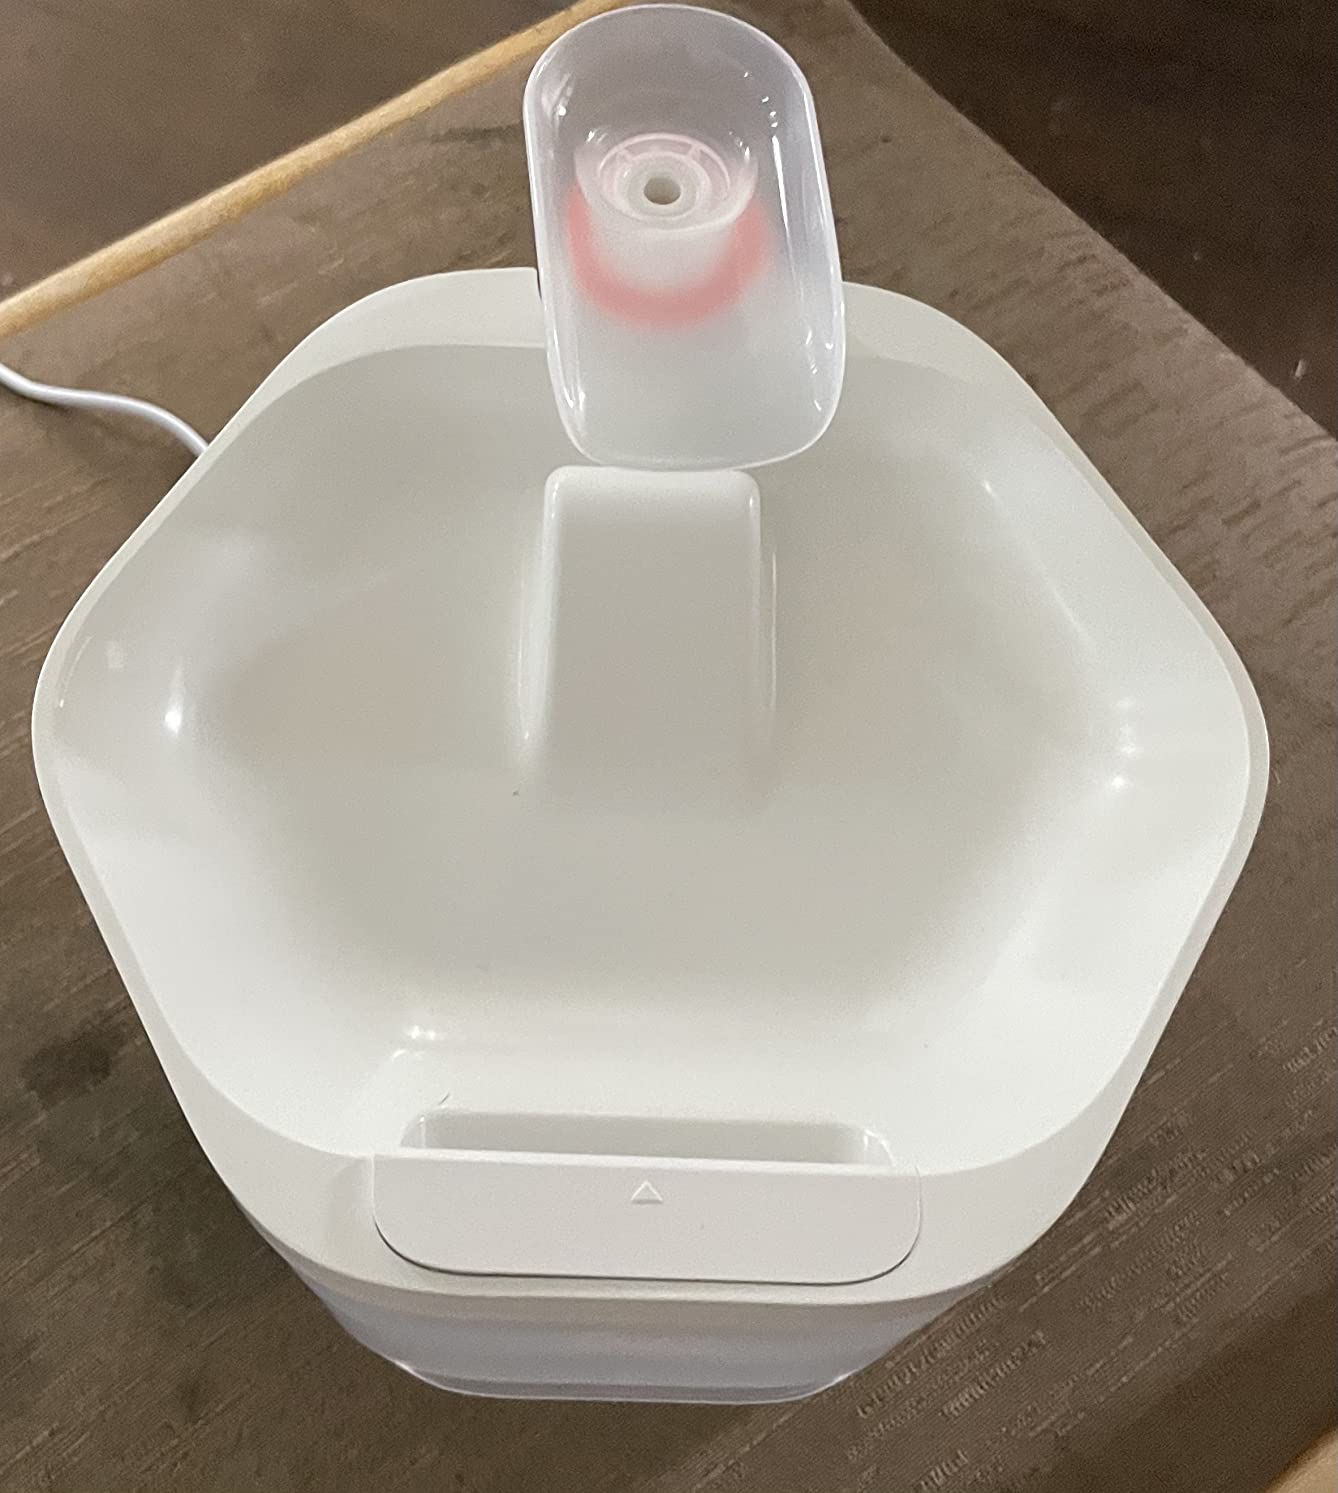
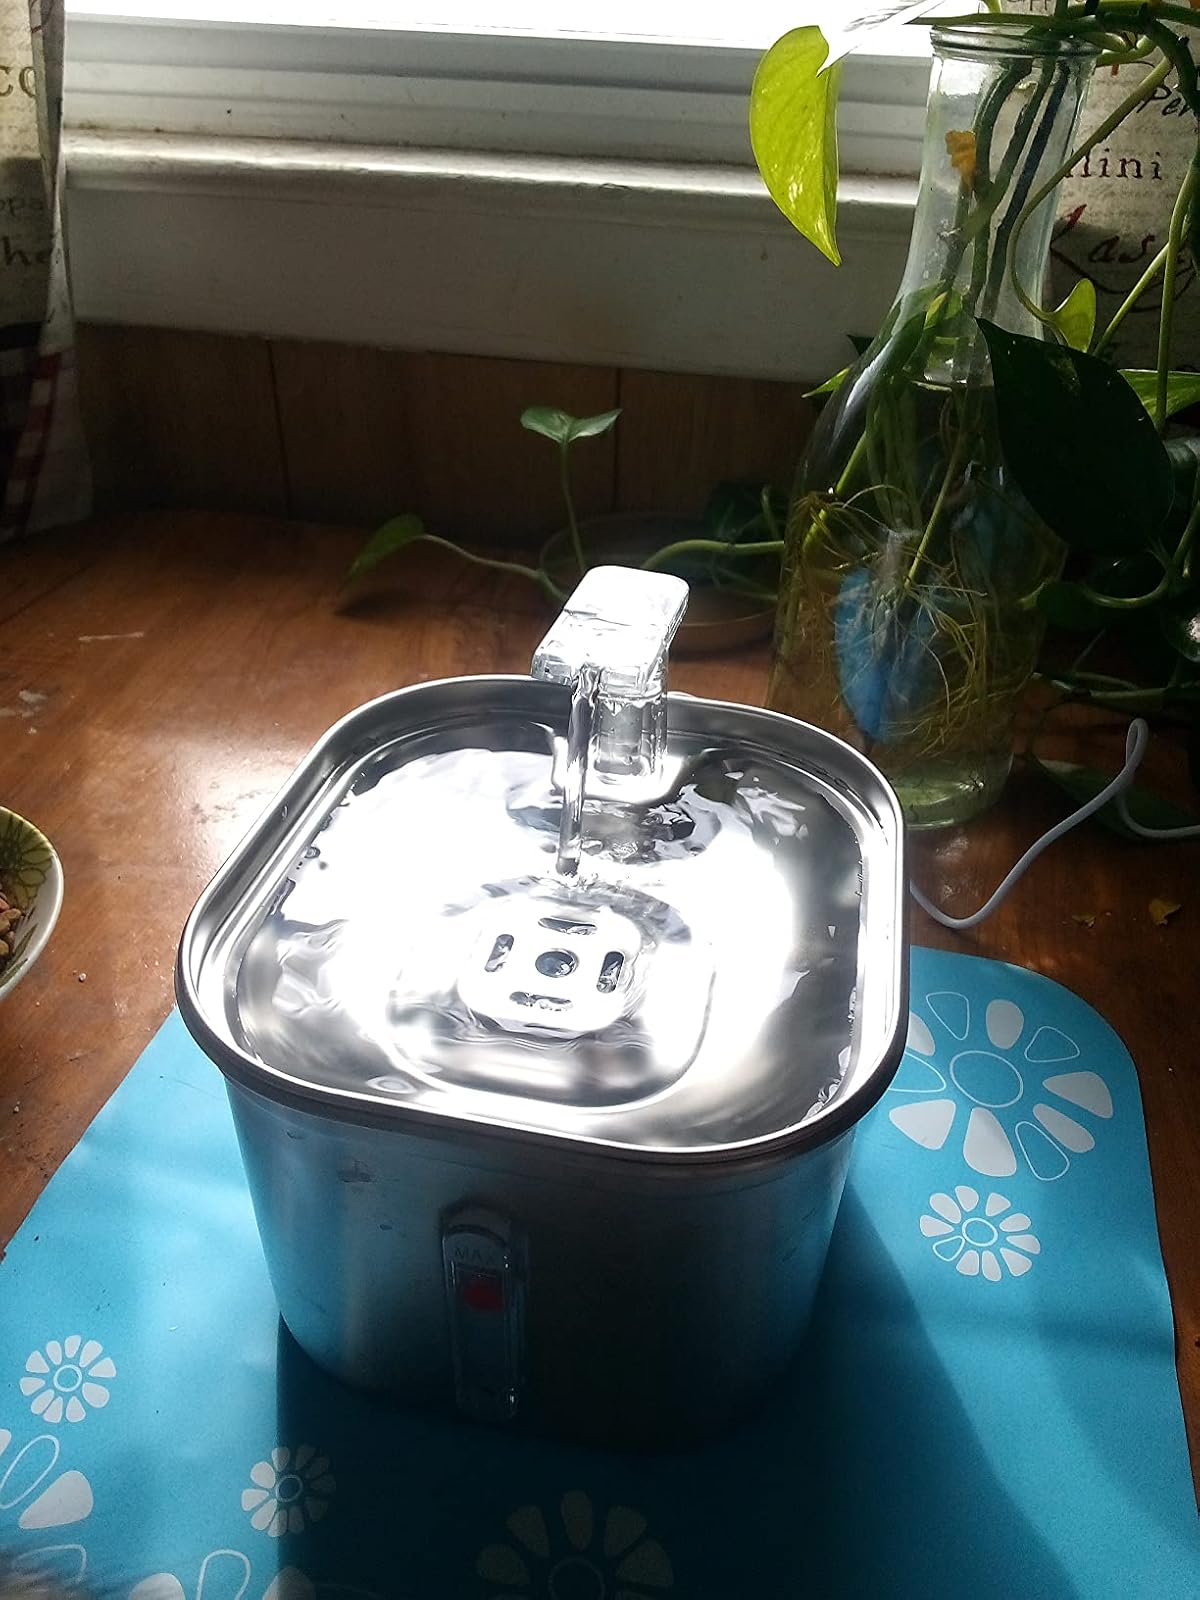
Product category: items_bowl
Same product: no